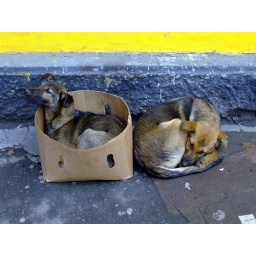
This dog is so cute and miserable sleeping in that box.